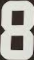
Number: 8